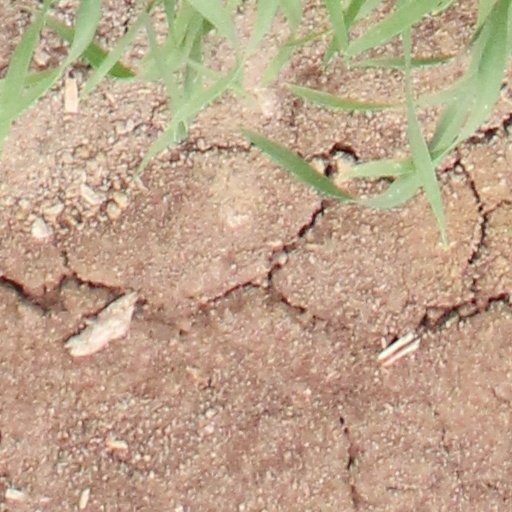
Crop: wheat